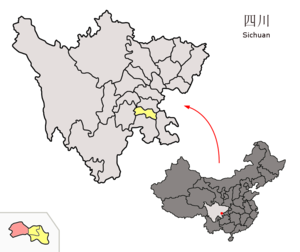
Le xian de Rong est un district administratif de la province du Sichuan en Chine. Il est placé sous la juridiction de la ville-préfecture de Zigong.